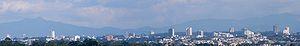
San José est la capitale et la plus grande ville du Costa Rica. Elle est également la capitale de la province de San José.